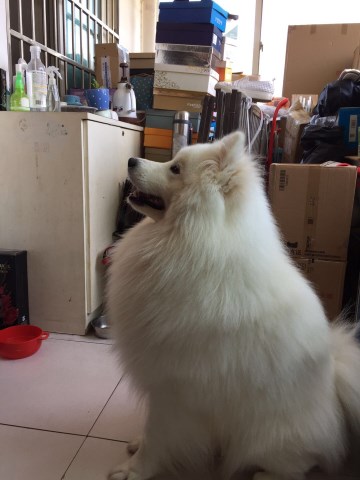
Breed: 2192-n000088-Samoyed